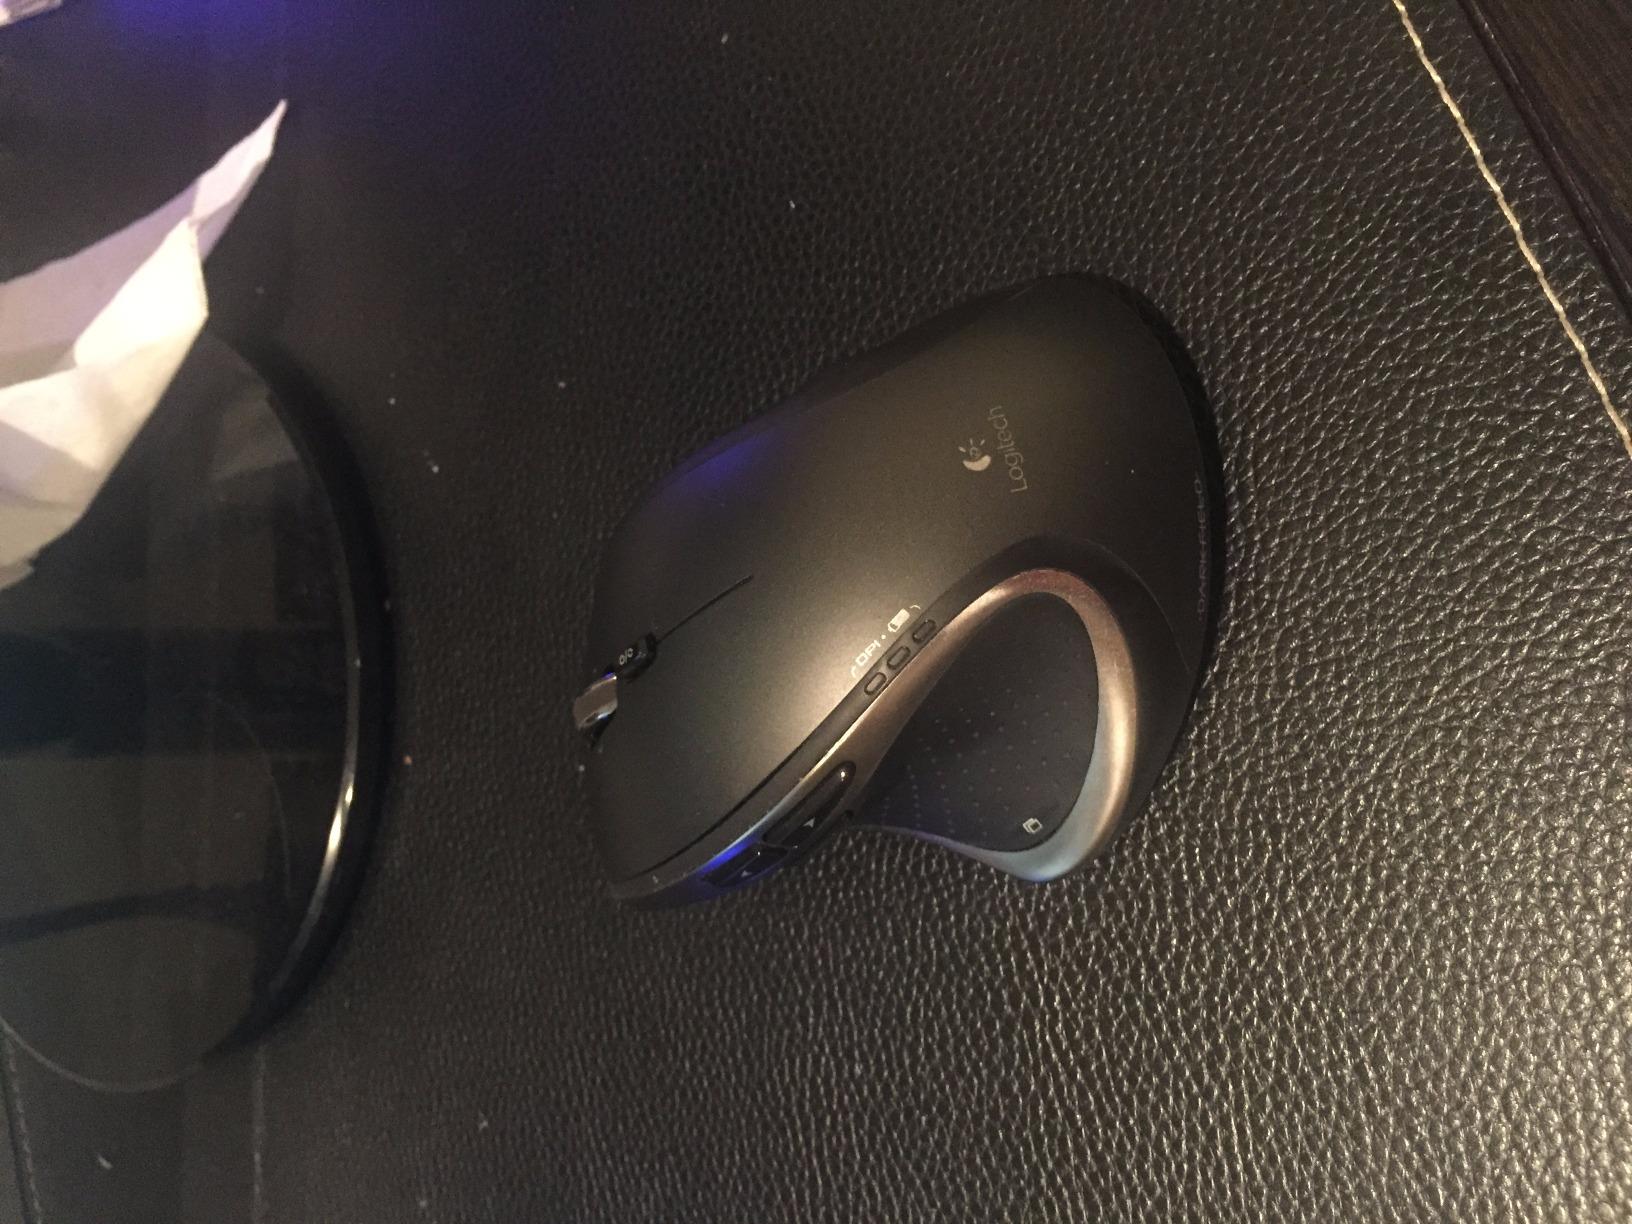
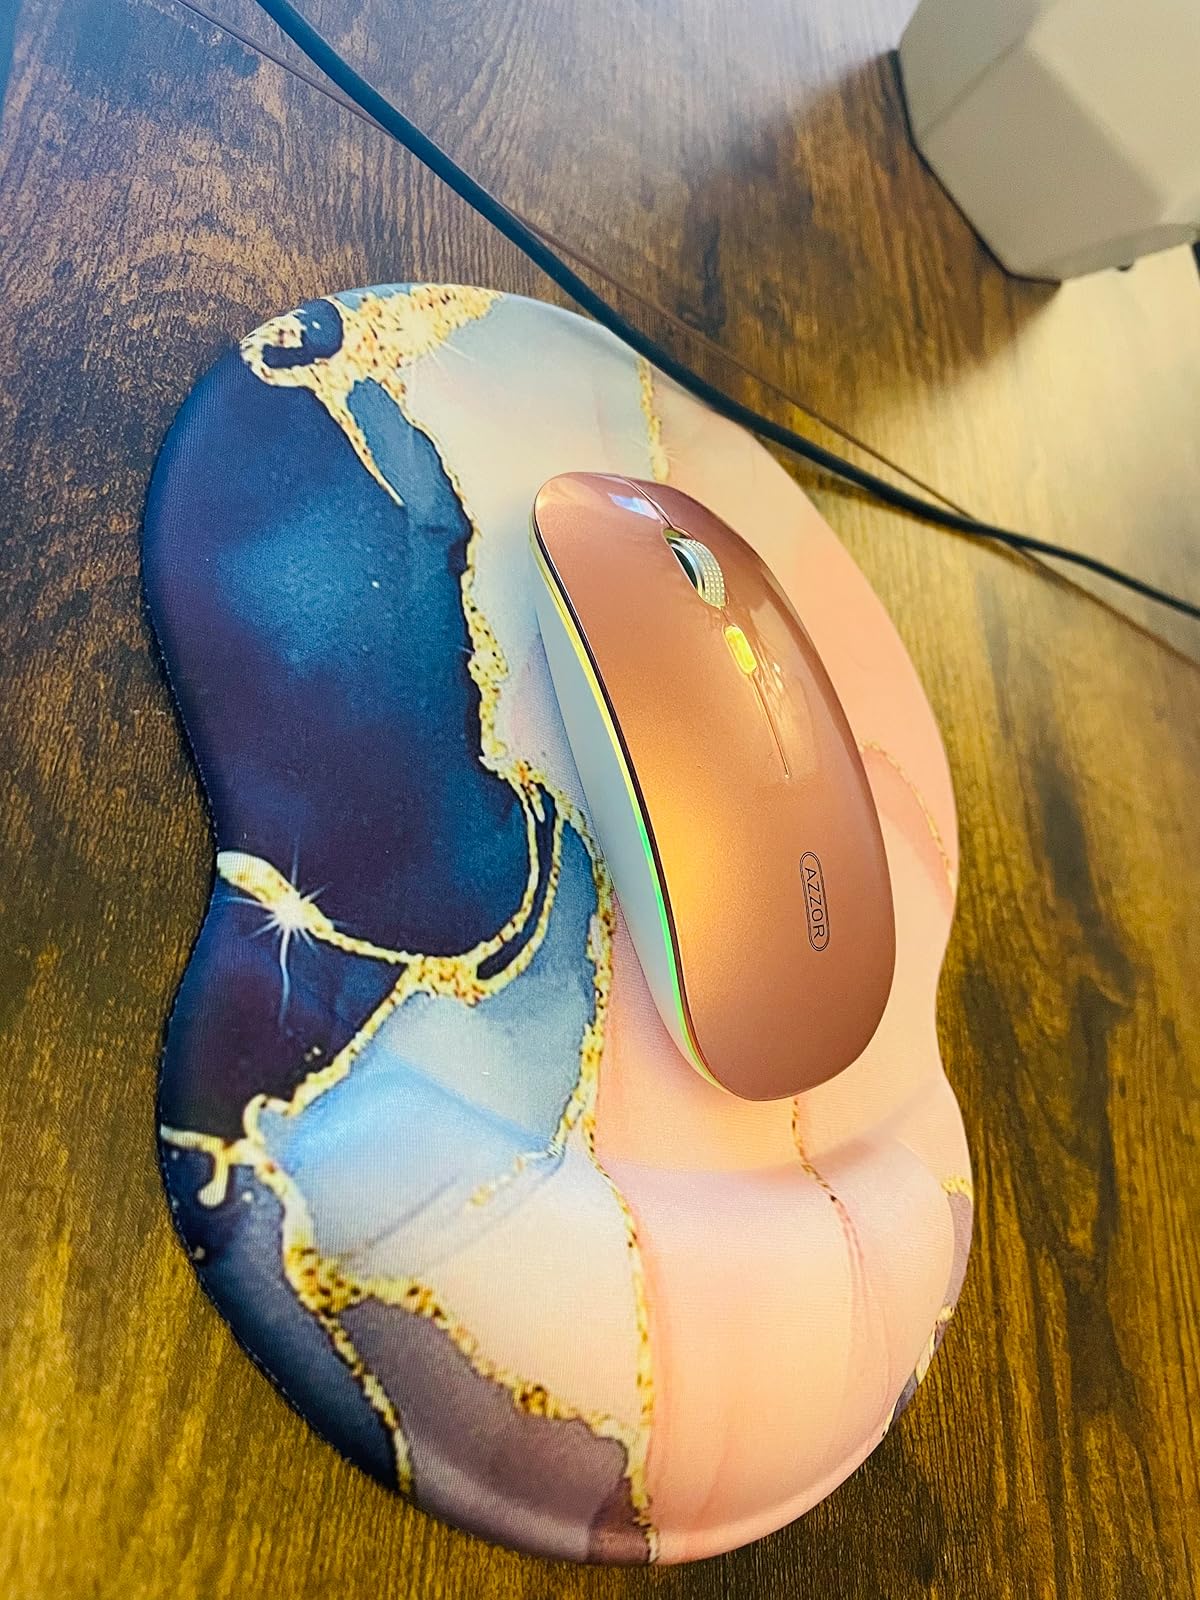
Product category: mouse
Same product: no